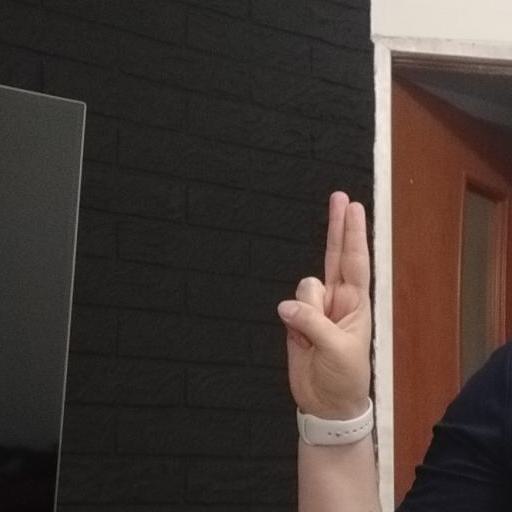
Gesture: two_up